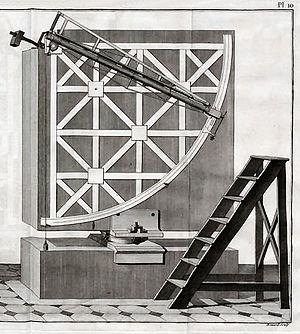
Quart de cercle mural et pouvant tourner de 180°, construit par Bird, adapté et utilisé par Le Monnier.
Le quadrant astronomique ou quart de cercle est un ancien instrument de mesure angulaire de la famille des quadrants employé dans les observatoires astronomiques.